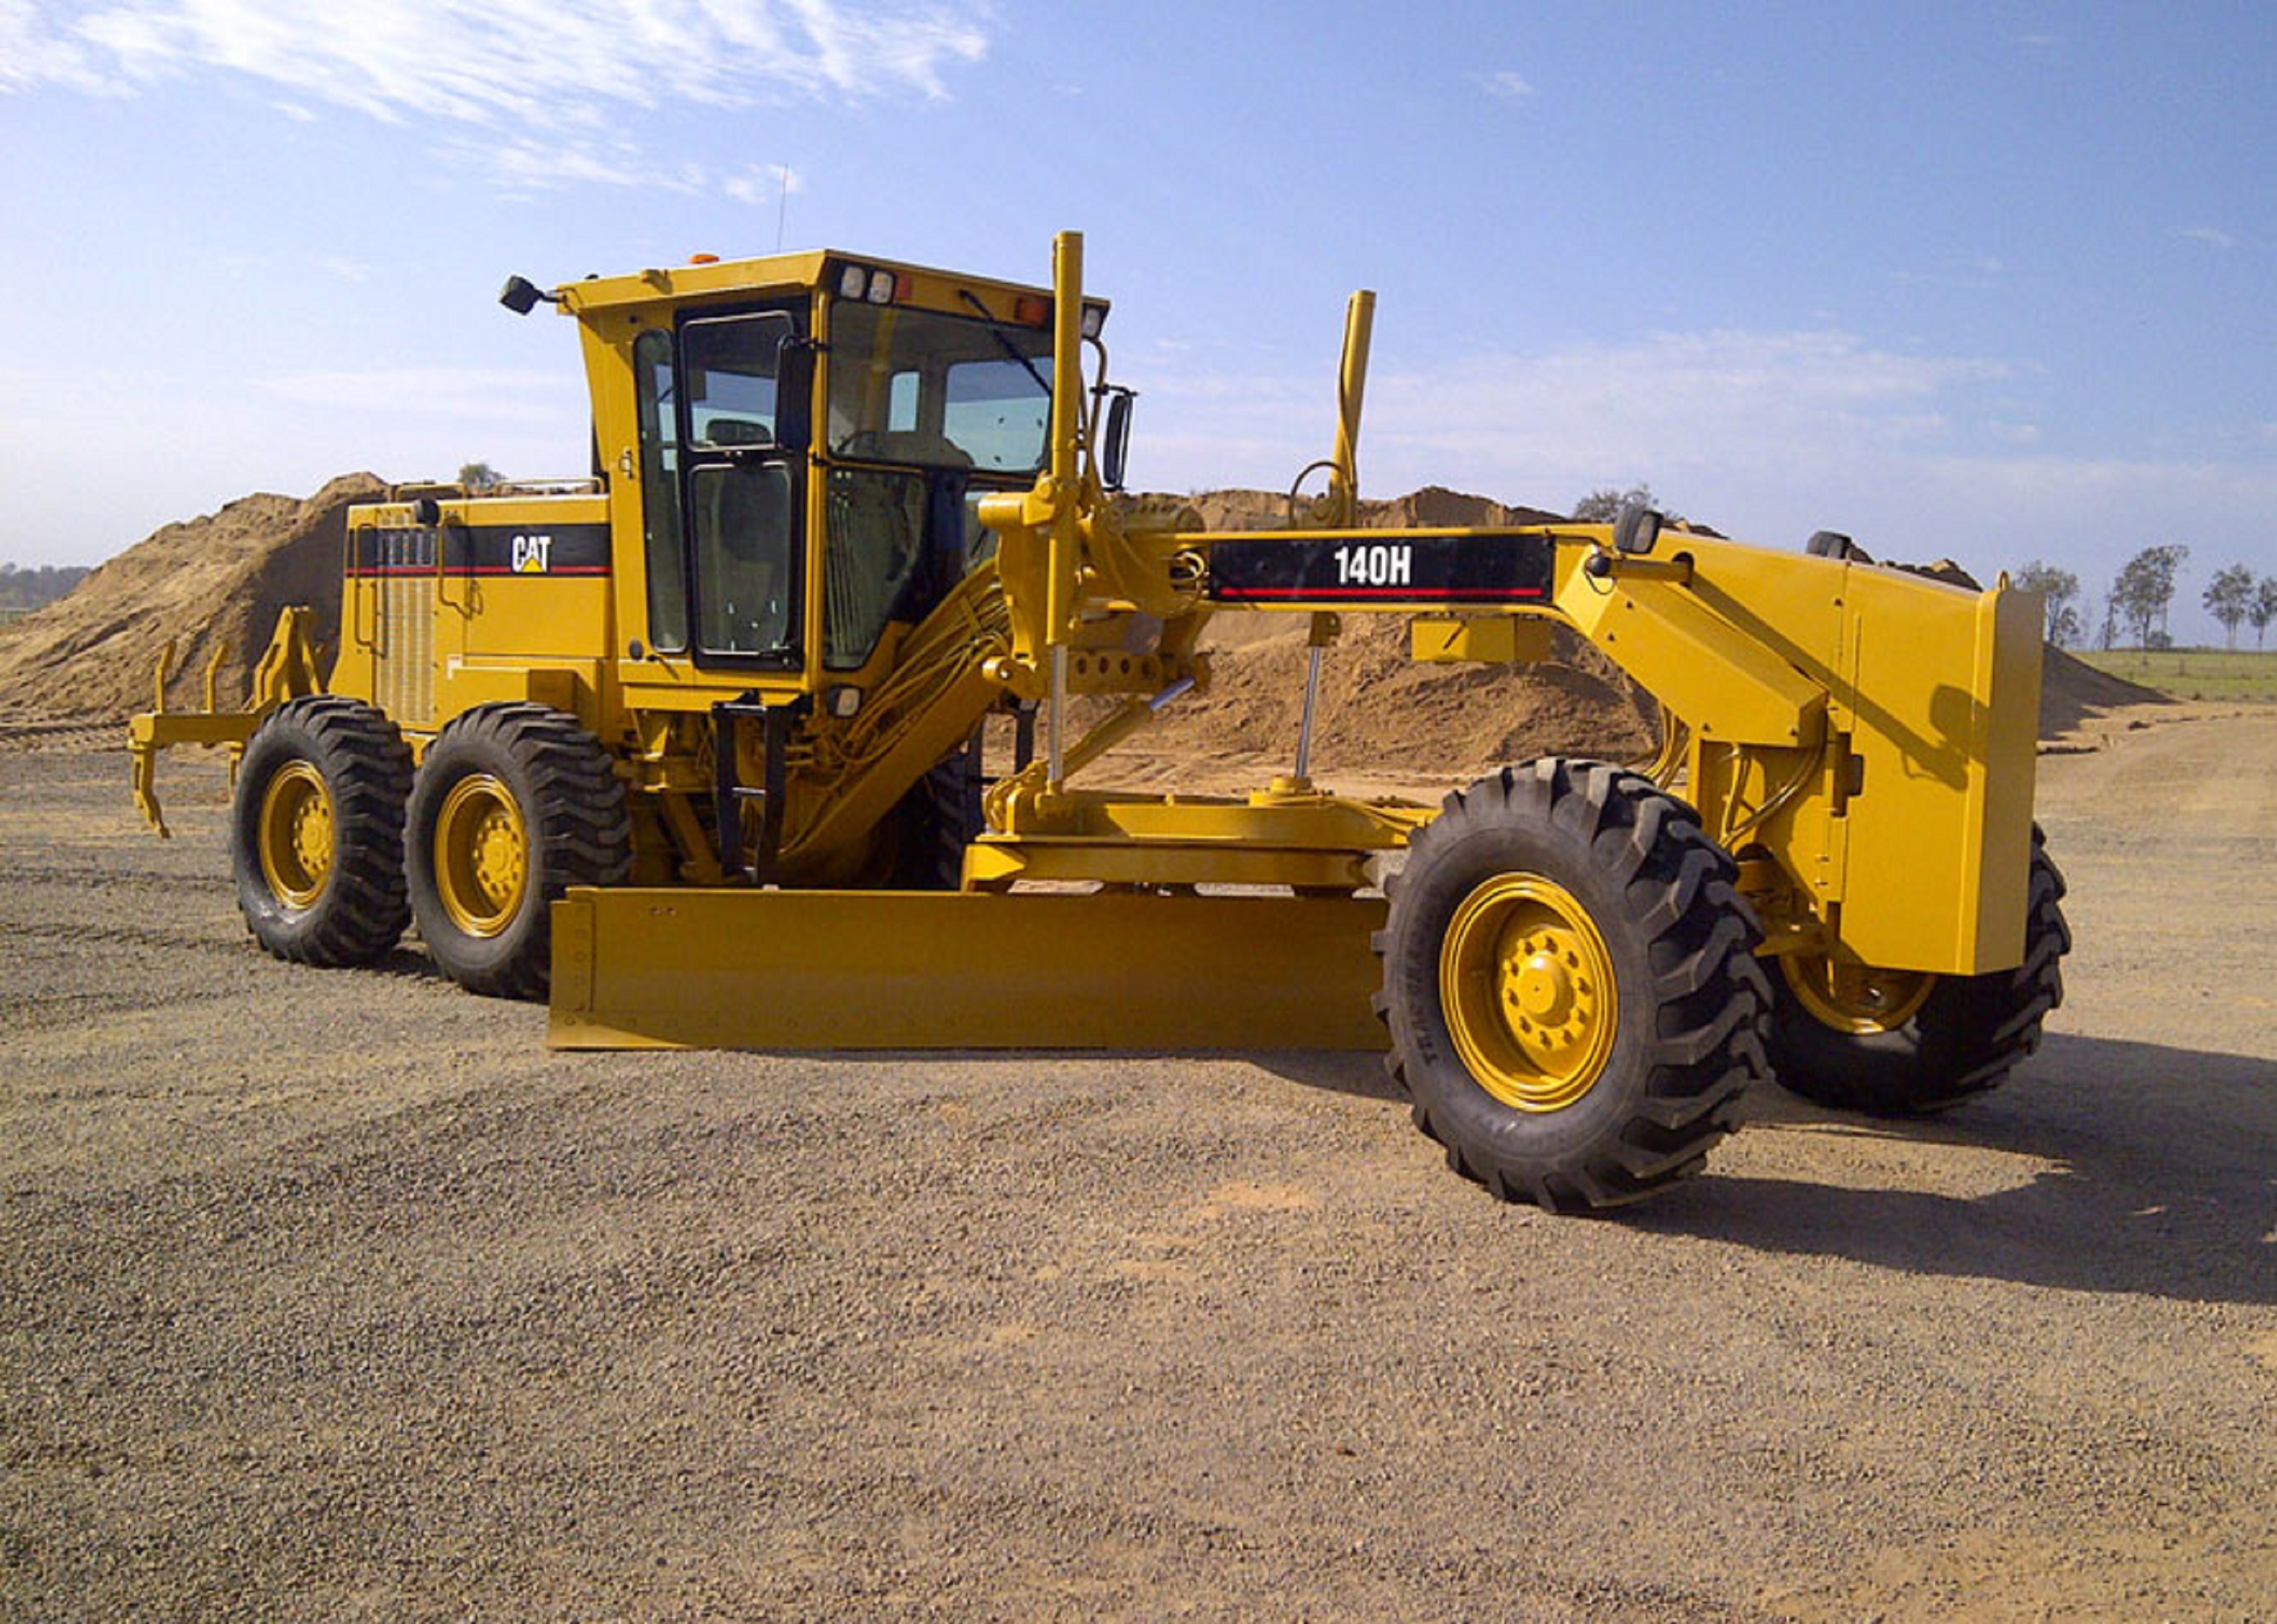
grader, land vehicle, vehicle, construction equipment, transport, wheel, bulldozer, mode of transport, automotive tire, scraper, automotive wheel system, tire, tractor, agricultural machinery, soil, car, rolling, road, machine